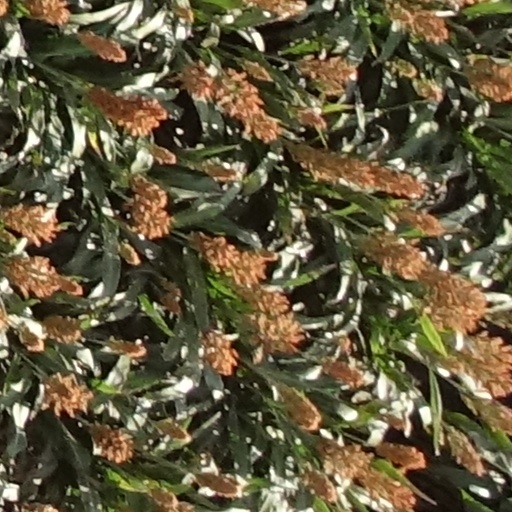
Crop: sorghum